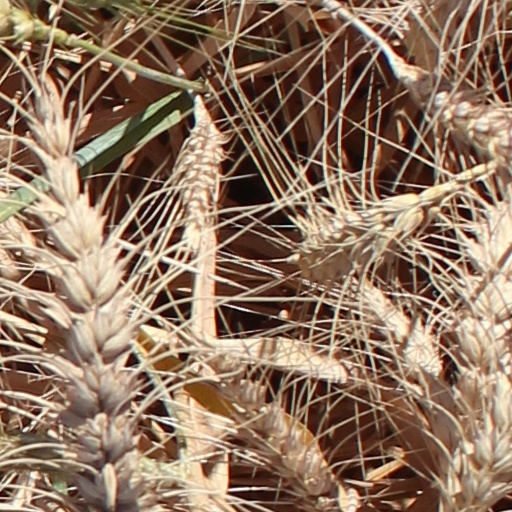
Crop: wheat